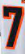
Number: 7